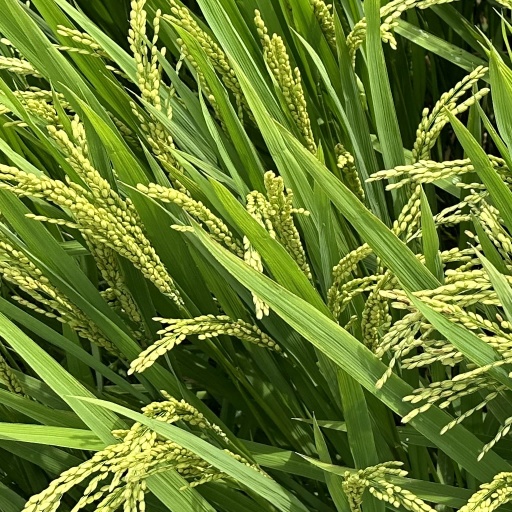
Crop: rice